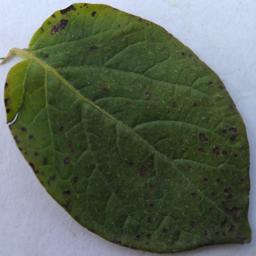
Etiqueta: Tizon_Temprano